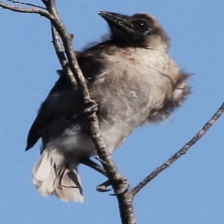
Species: NOISY FRIARBIRD
Scientific name: PHILEMON CORNICULATUS